Irving Kahn

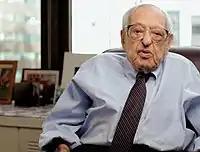

Irving Kahn (December 19, 1905 – February 24, 2015) was an American investor and philanthropist. He was the oldest living active investor. He was an early disciple of Benjamin Graham, who popularized the value investing methodology. Kahn began his career in 1928 and continued to work until his death. He was chairman of Kahn Brothers Group, Inc., the privately owned investment advisory and broker-dealer firm that he founded with his sons, Thomas and Alan, in 1978.